Zorritos

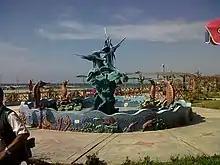
A monument in Zorritos

Zorritos is a town in the Tumbes Region, in northwestern Peru. It has a population of 6,605 (1999) and is the capital of the Contralmirante Villar Province. It is also the main settlement in the Zorritos District. Its current mayor is Jesus Alberto Luna.